SMS Sankt Georg

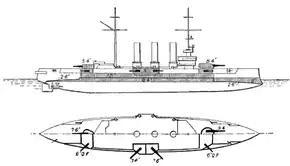
Line-drawing of "Sankt Georg" showing the arrangement of the main battery and armor

"Sankt Georg" was long at the waterline and was long overall. She had a beam of and a draft of . She displaced as designed and up to at full load. Her crew numbered 630 officers and men. "Sankt Georg" was fitted with two pole masts for observation. Steering was controlled by a single rudder.